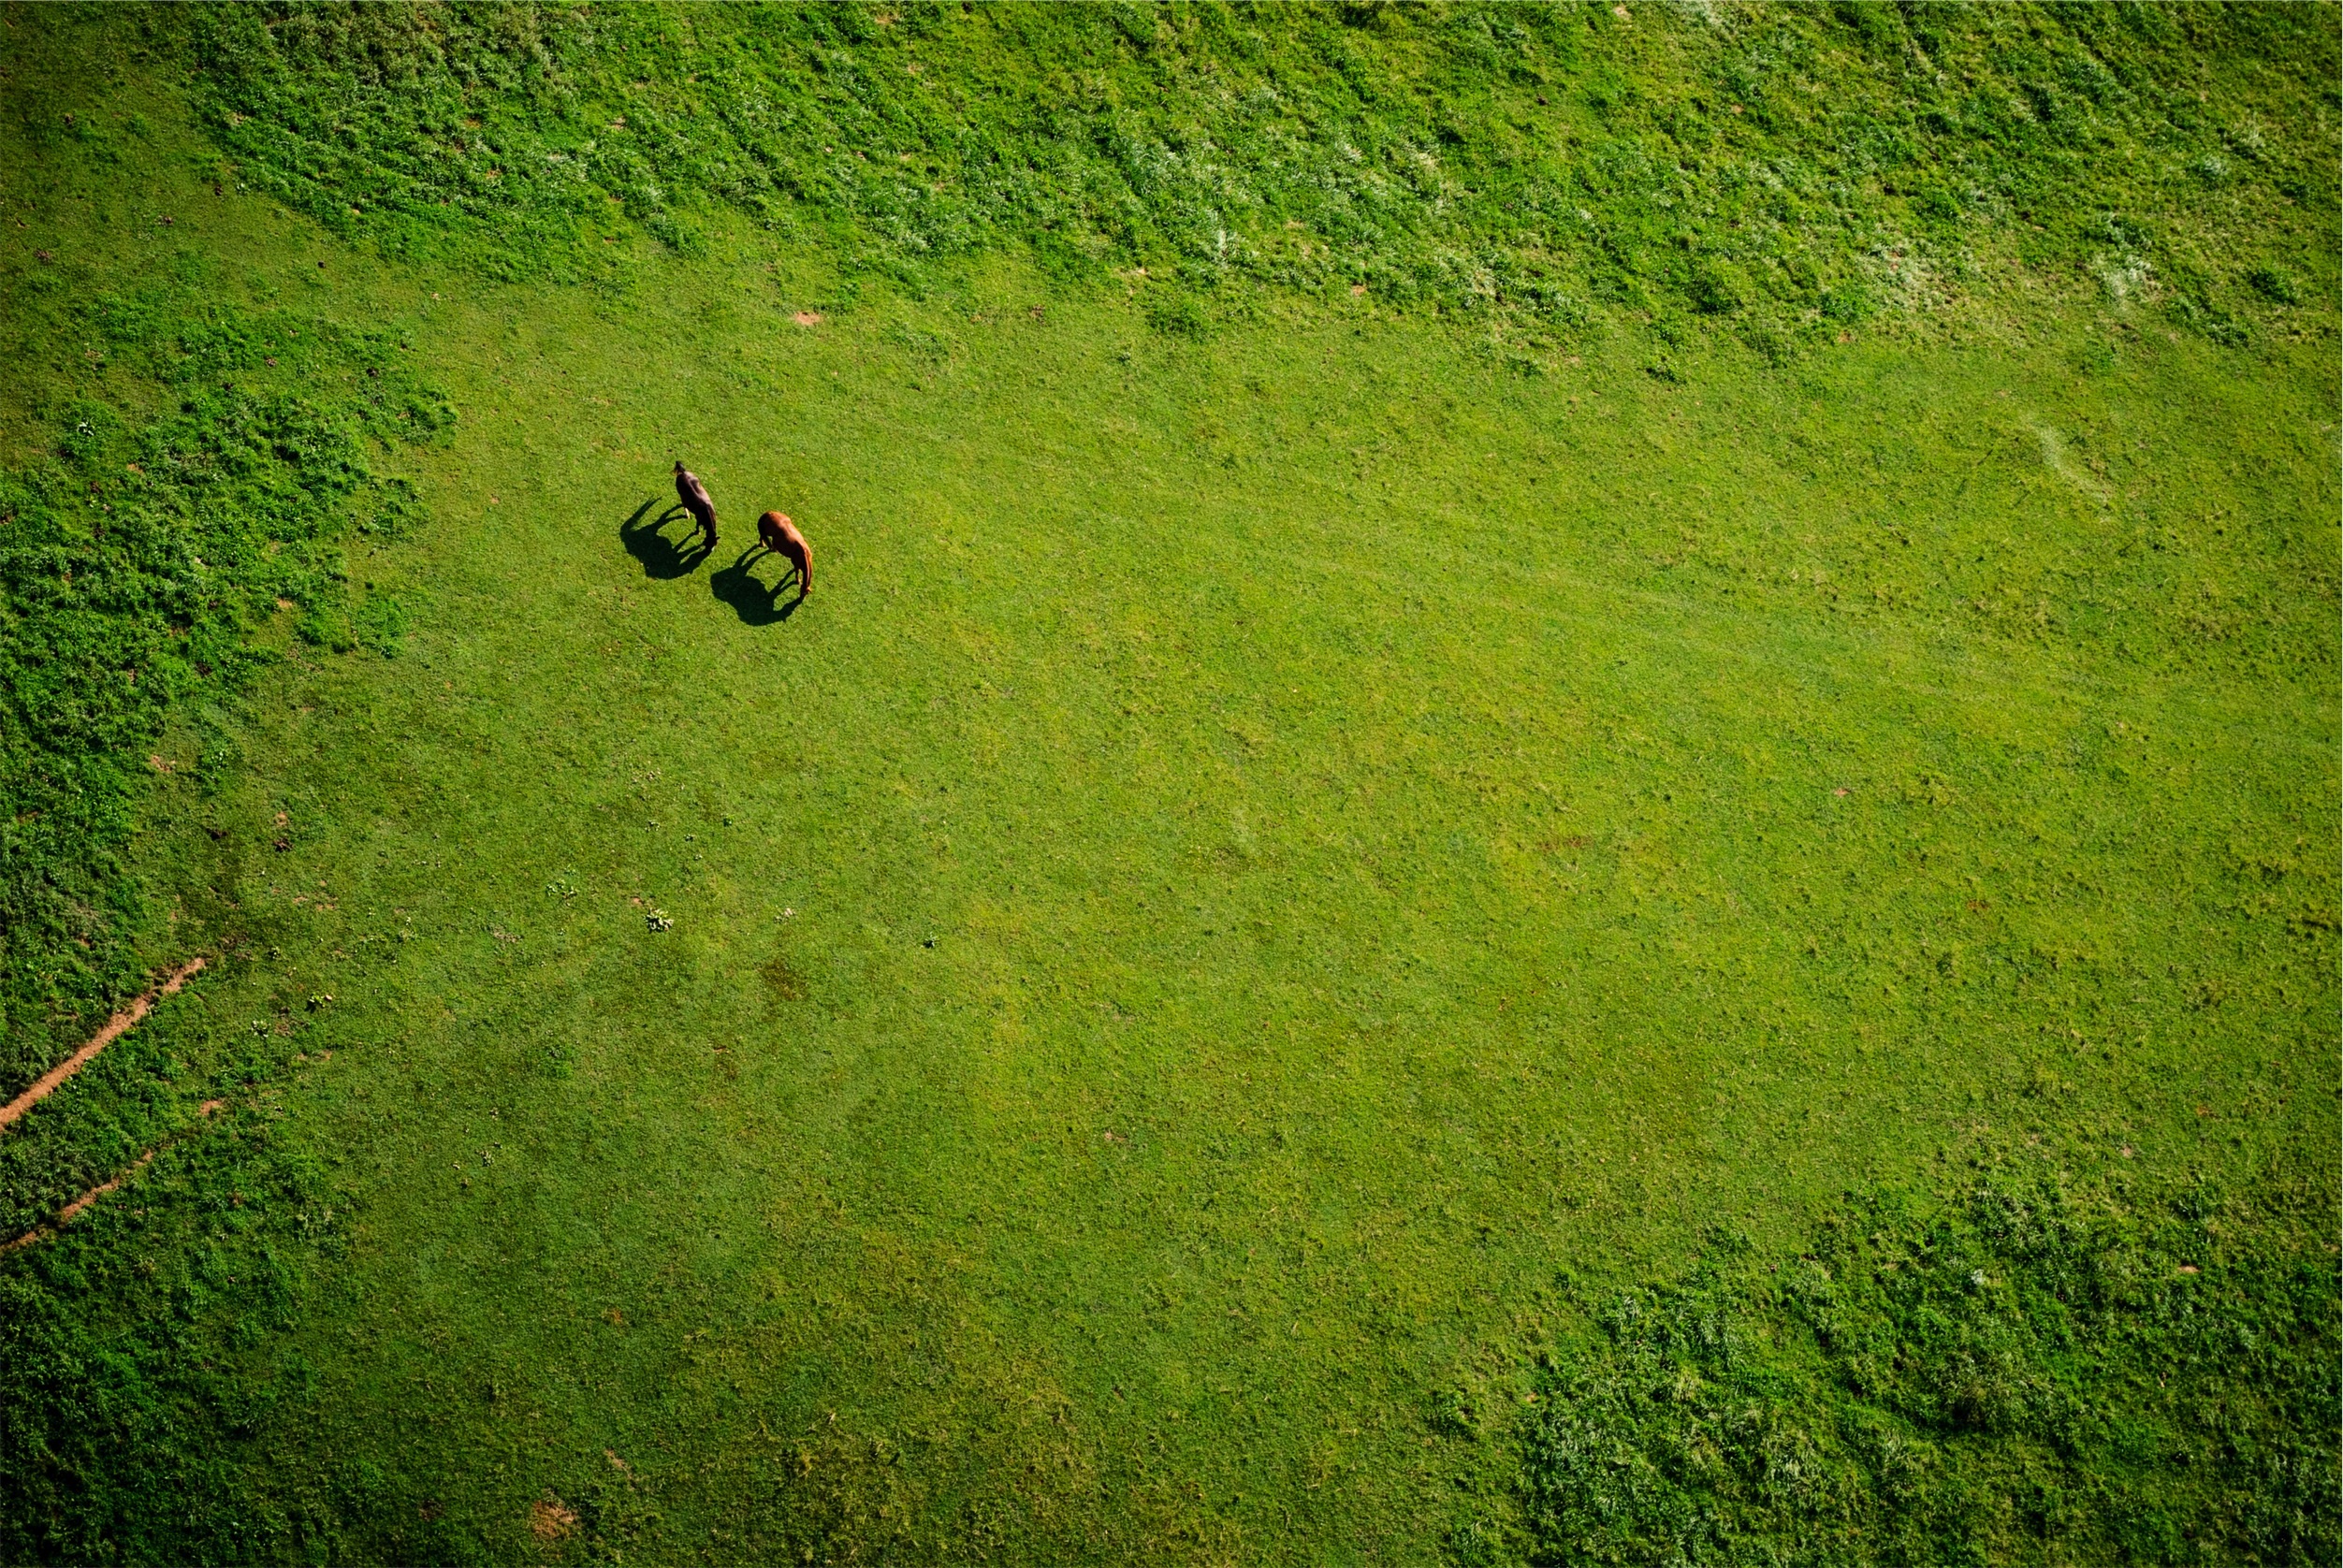
nature, forest, grass, plant, field, lawn, meadow, sunlight, leaf, hill, flower, moss, green, soil, aerial, terrain, plain, horses, grassland, animals, wetland, habitat, natural environment, computer wallpaper